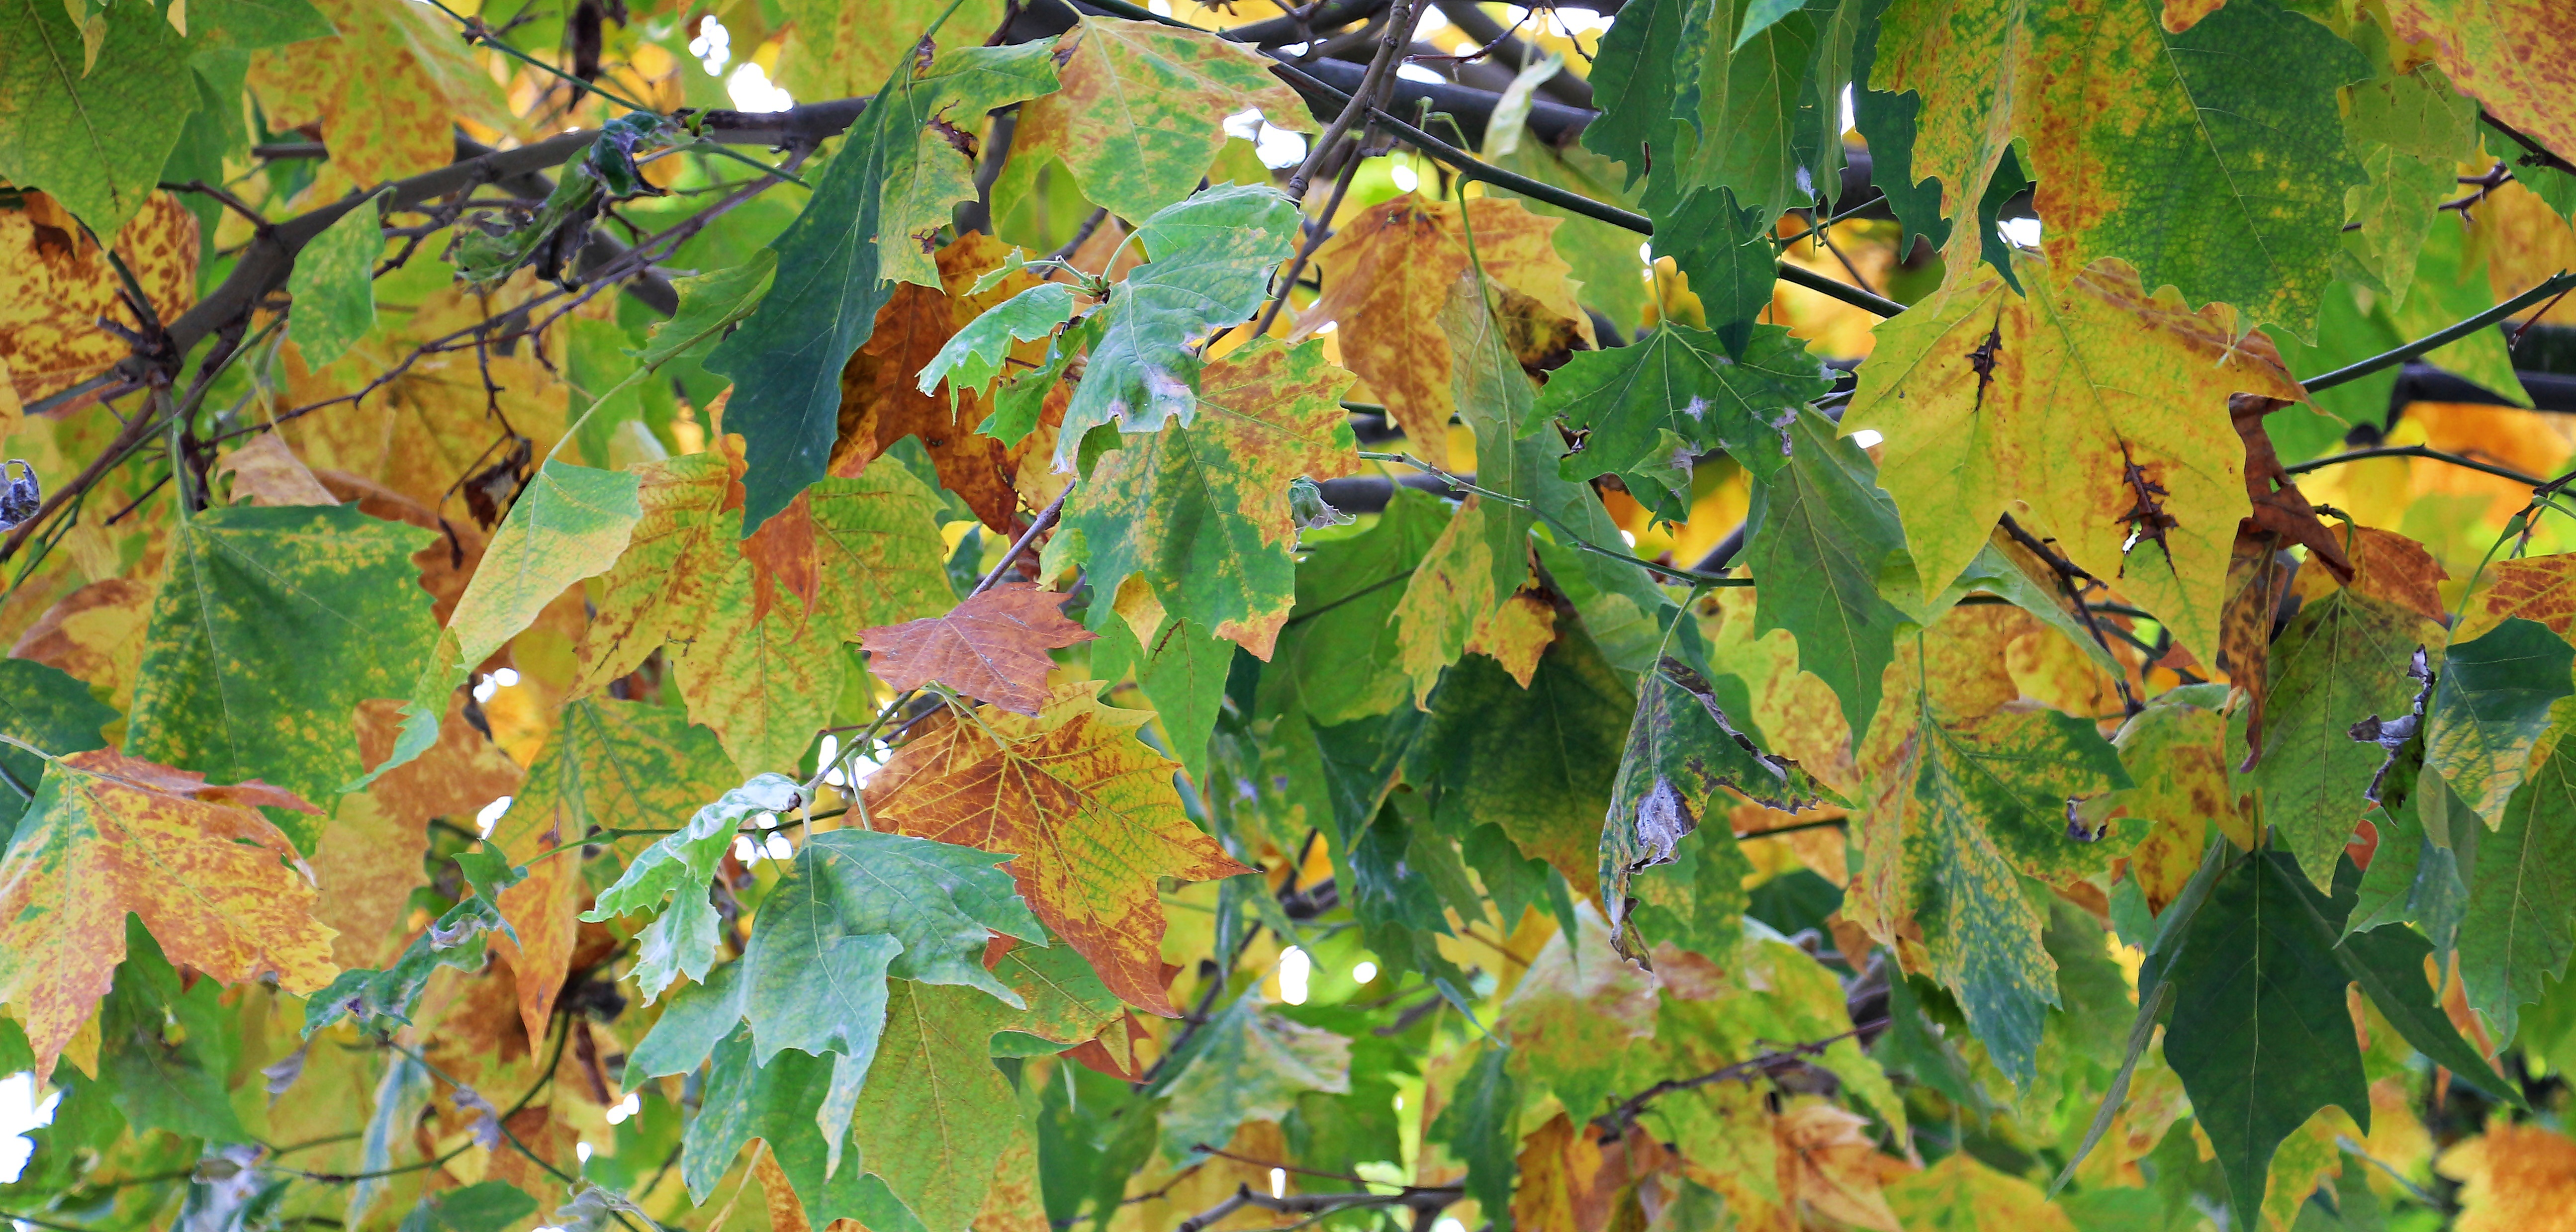
tree, nature, branch, plant, leaf, food, produce, birch, autumn, season, maple tree, leaves, seasons, deciduous, out, mood, fall color, leaves in the autumn, fall leaves, golden autumn, autumn colours, colors of autumn, golden october, flowering plant, woody plant, land plant, plane tree family